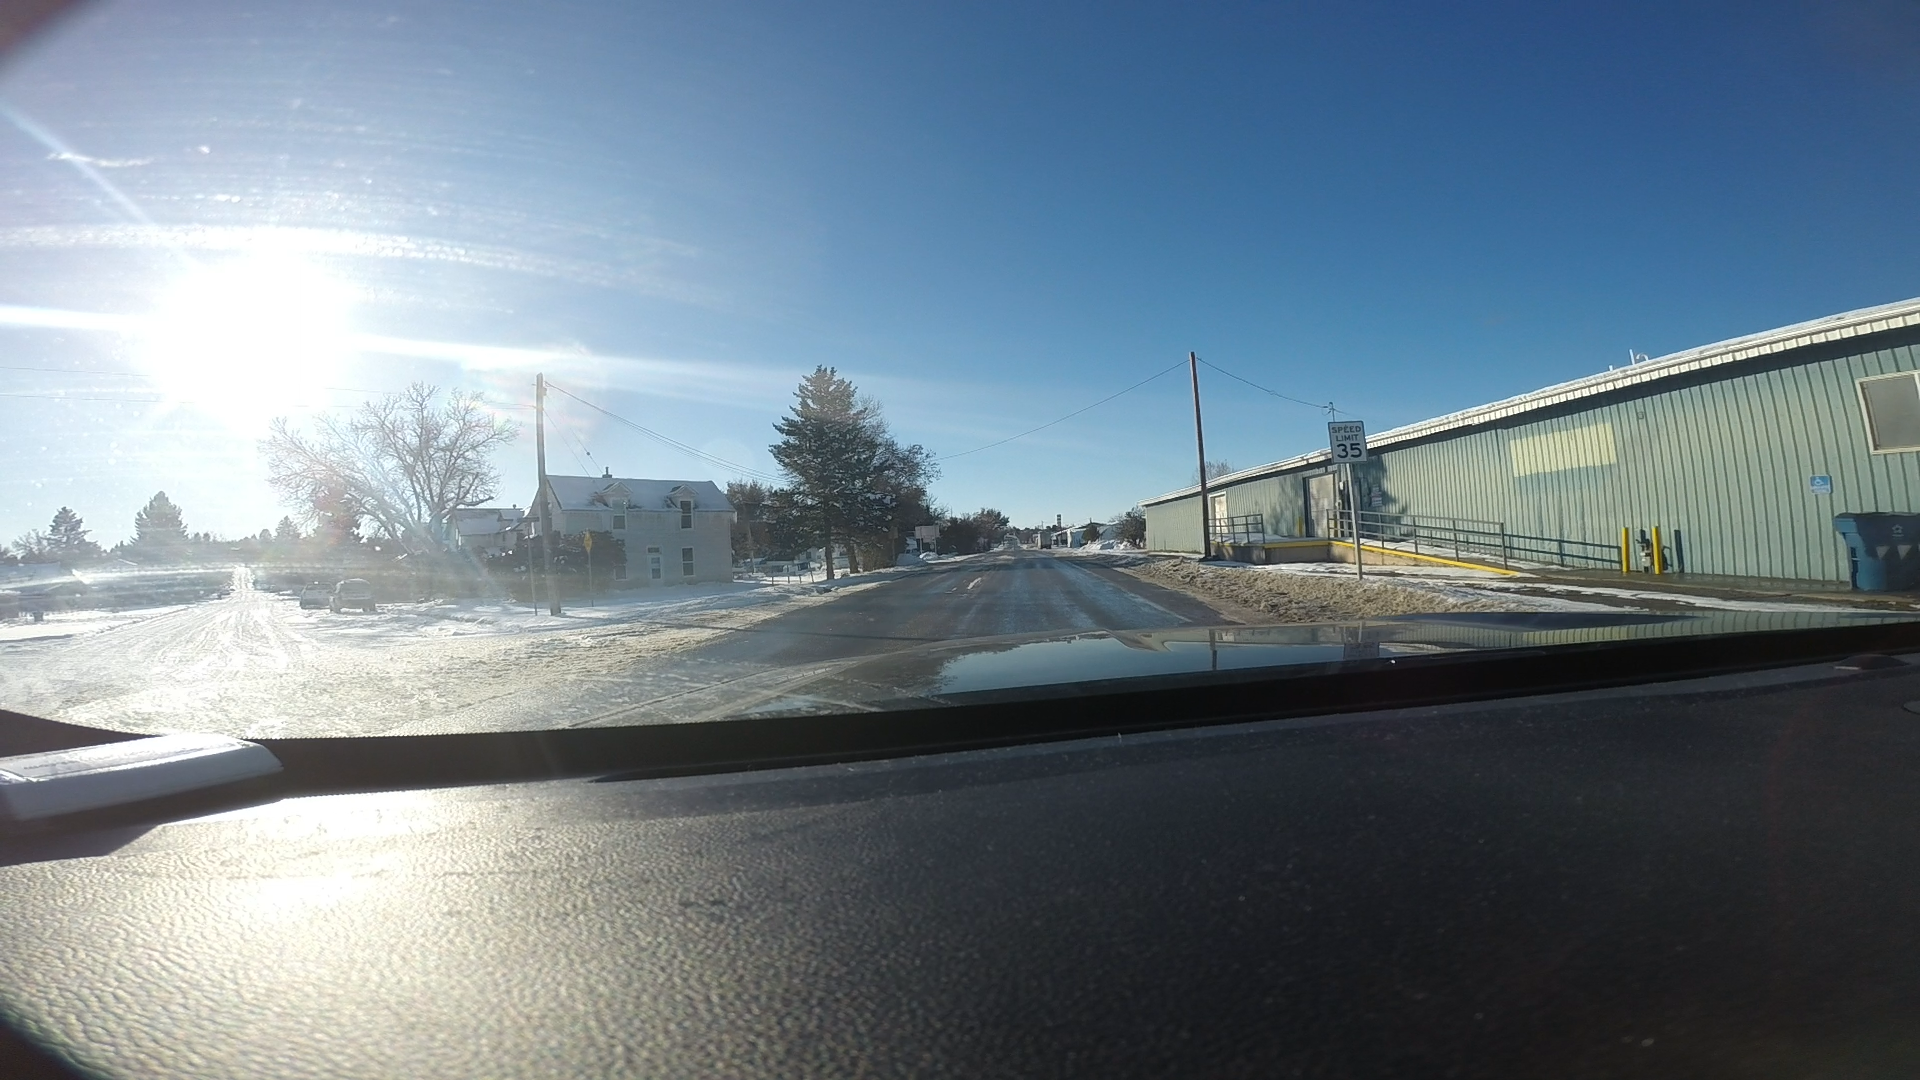
Speed limit sign label: mph35